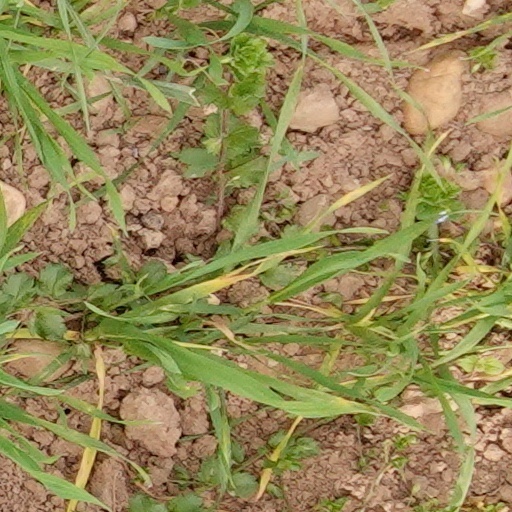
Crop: wheat